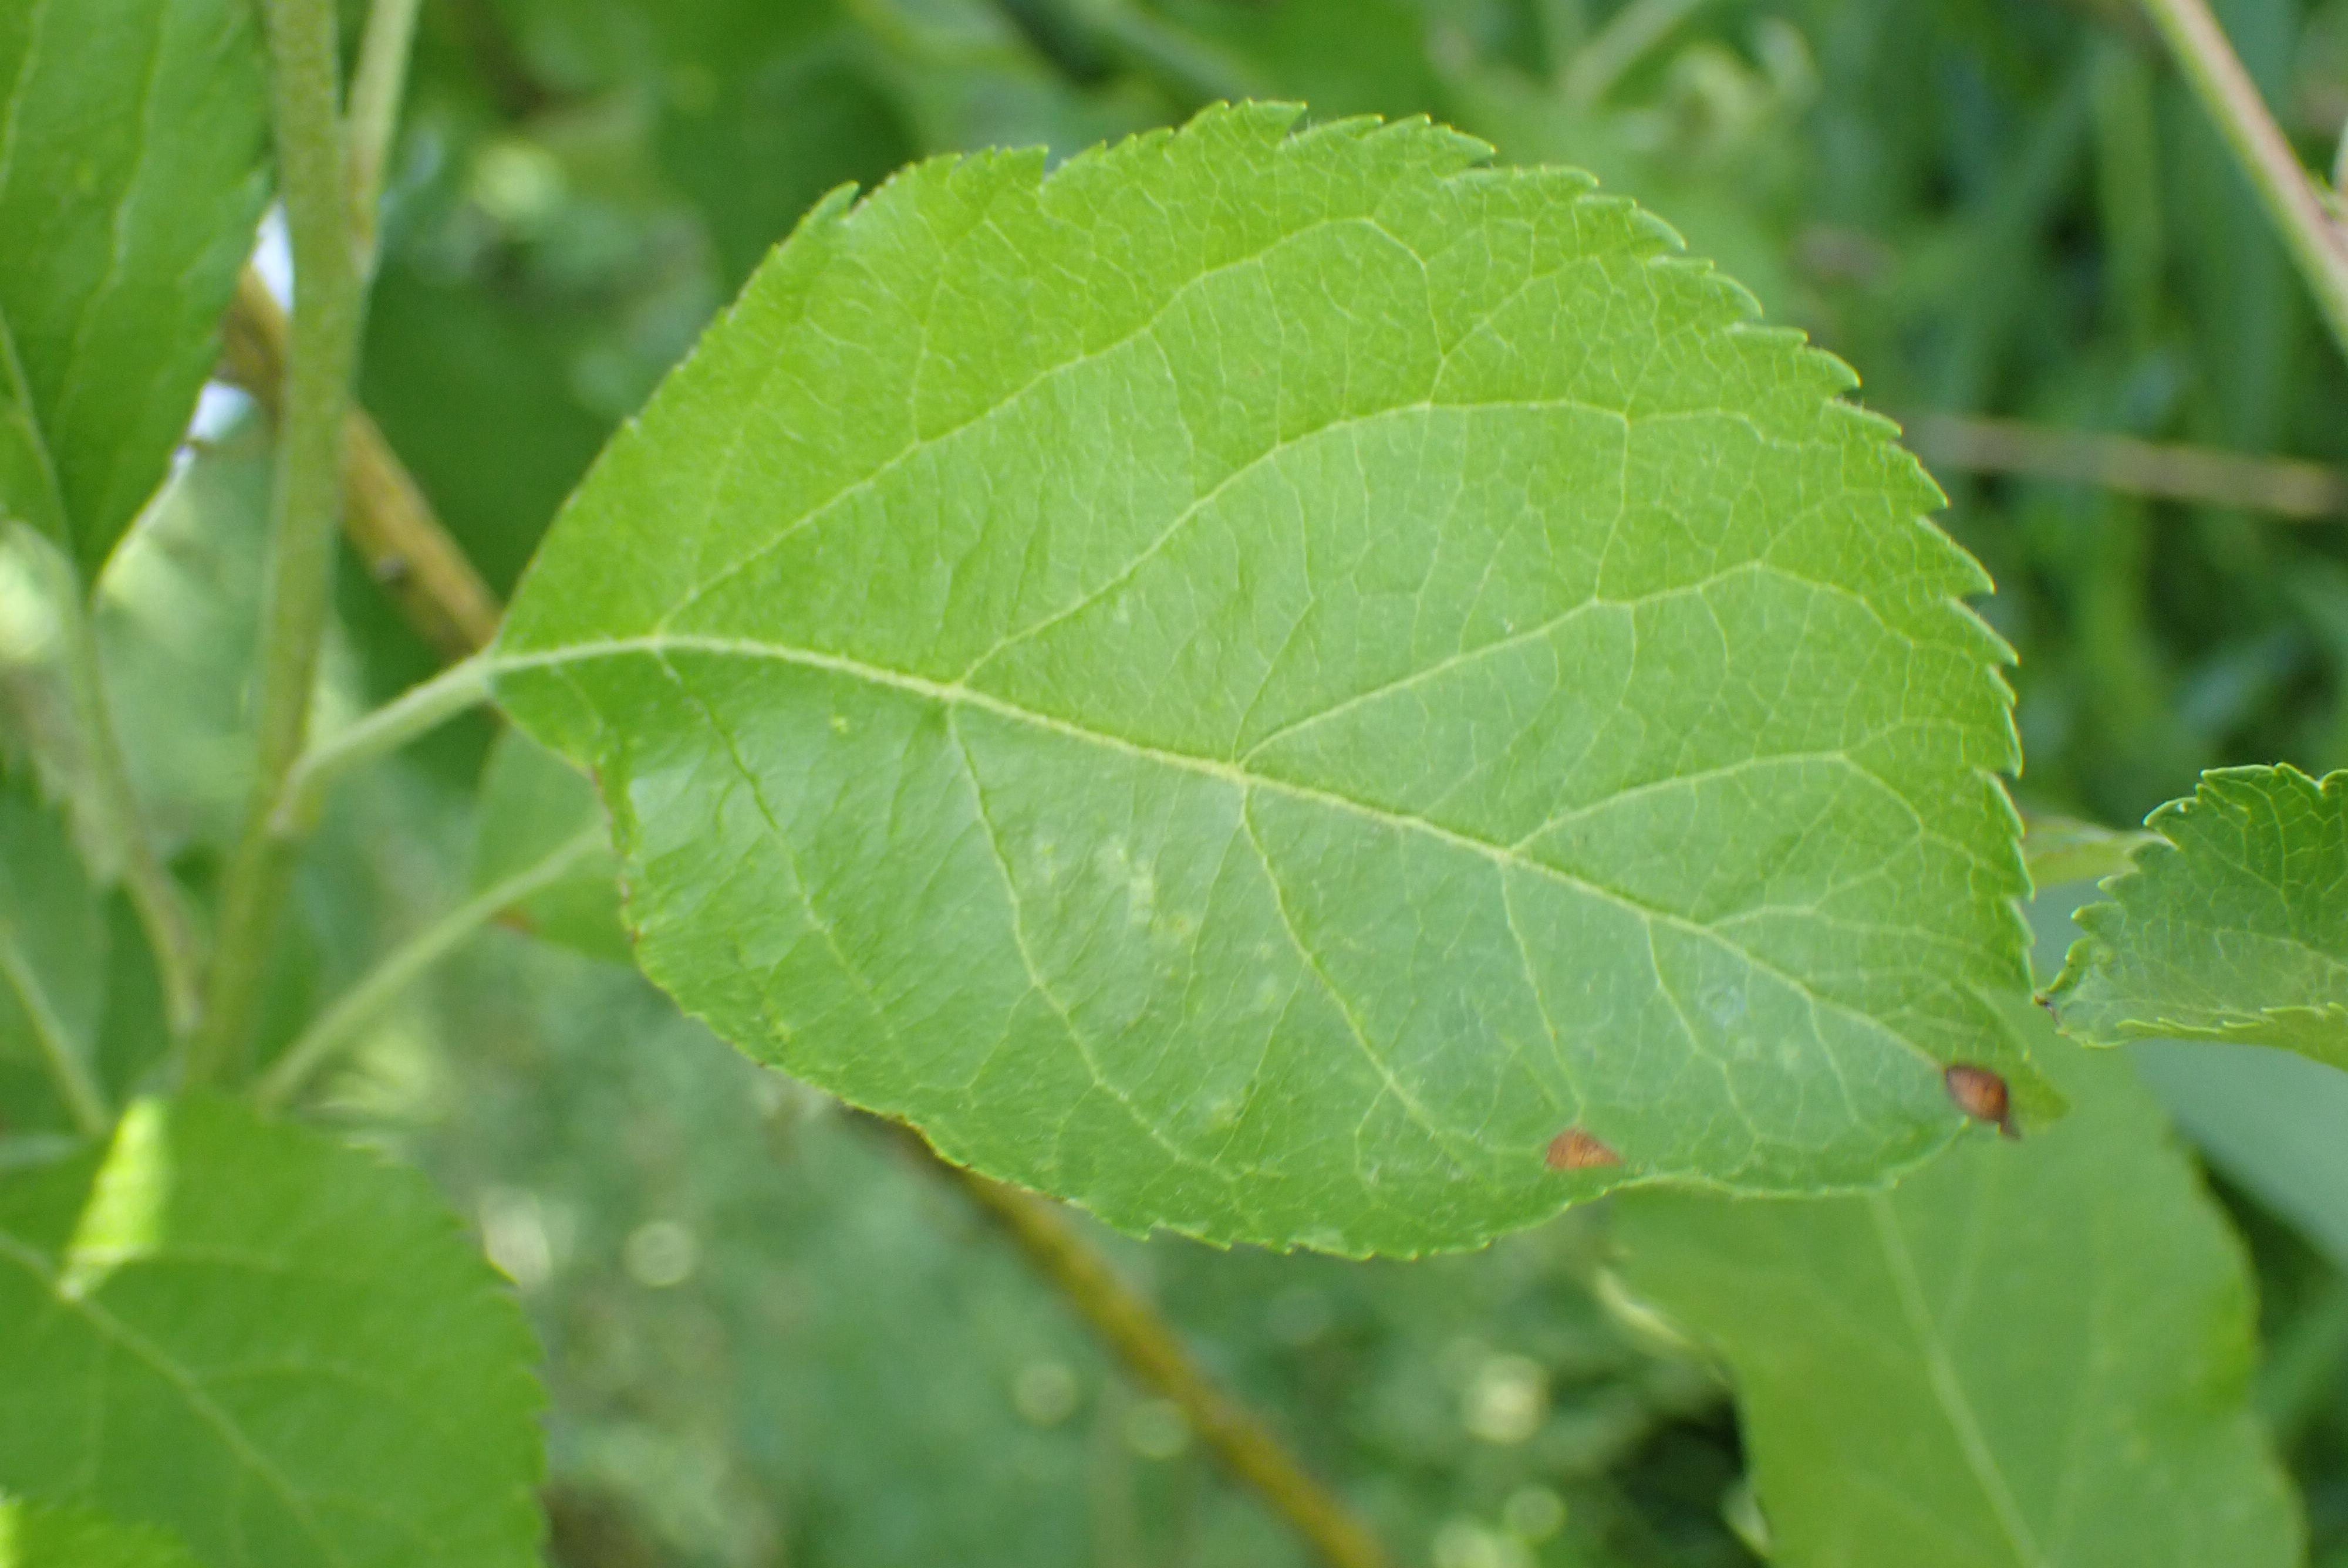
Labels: frog_eye_leaf_spot